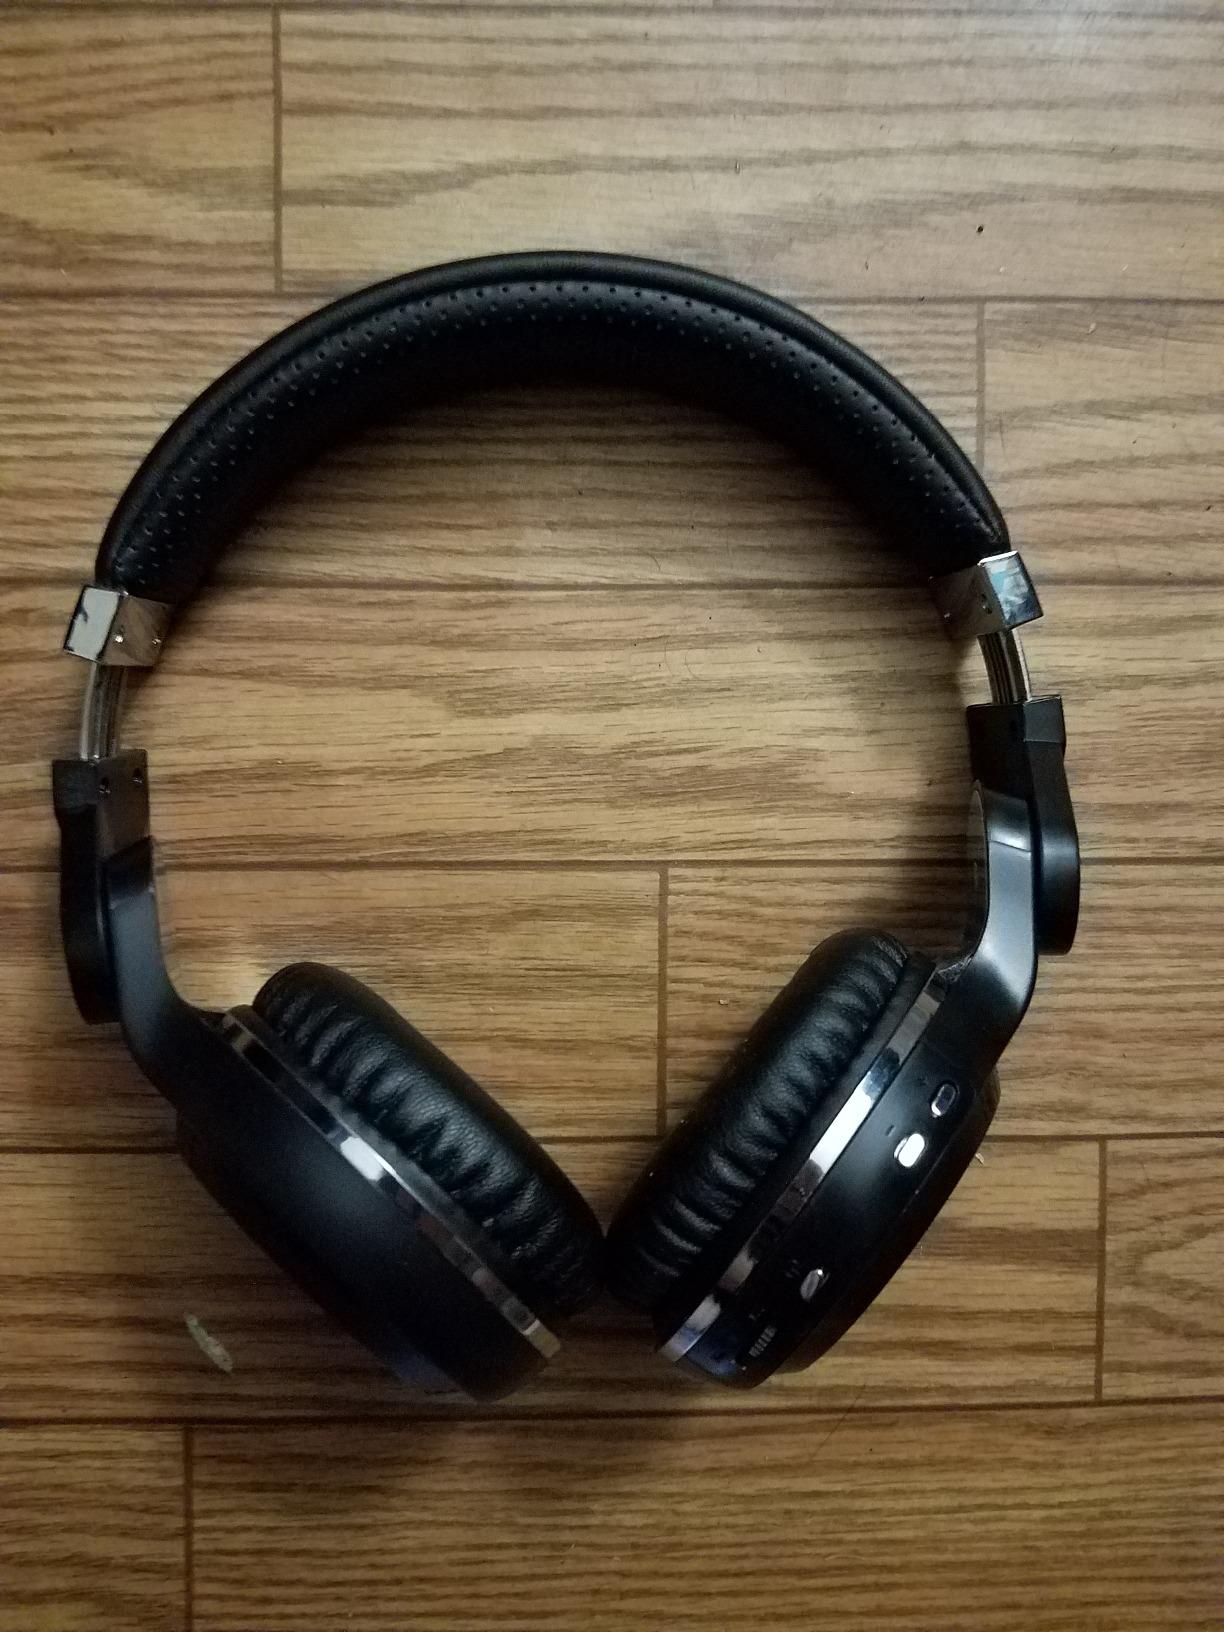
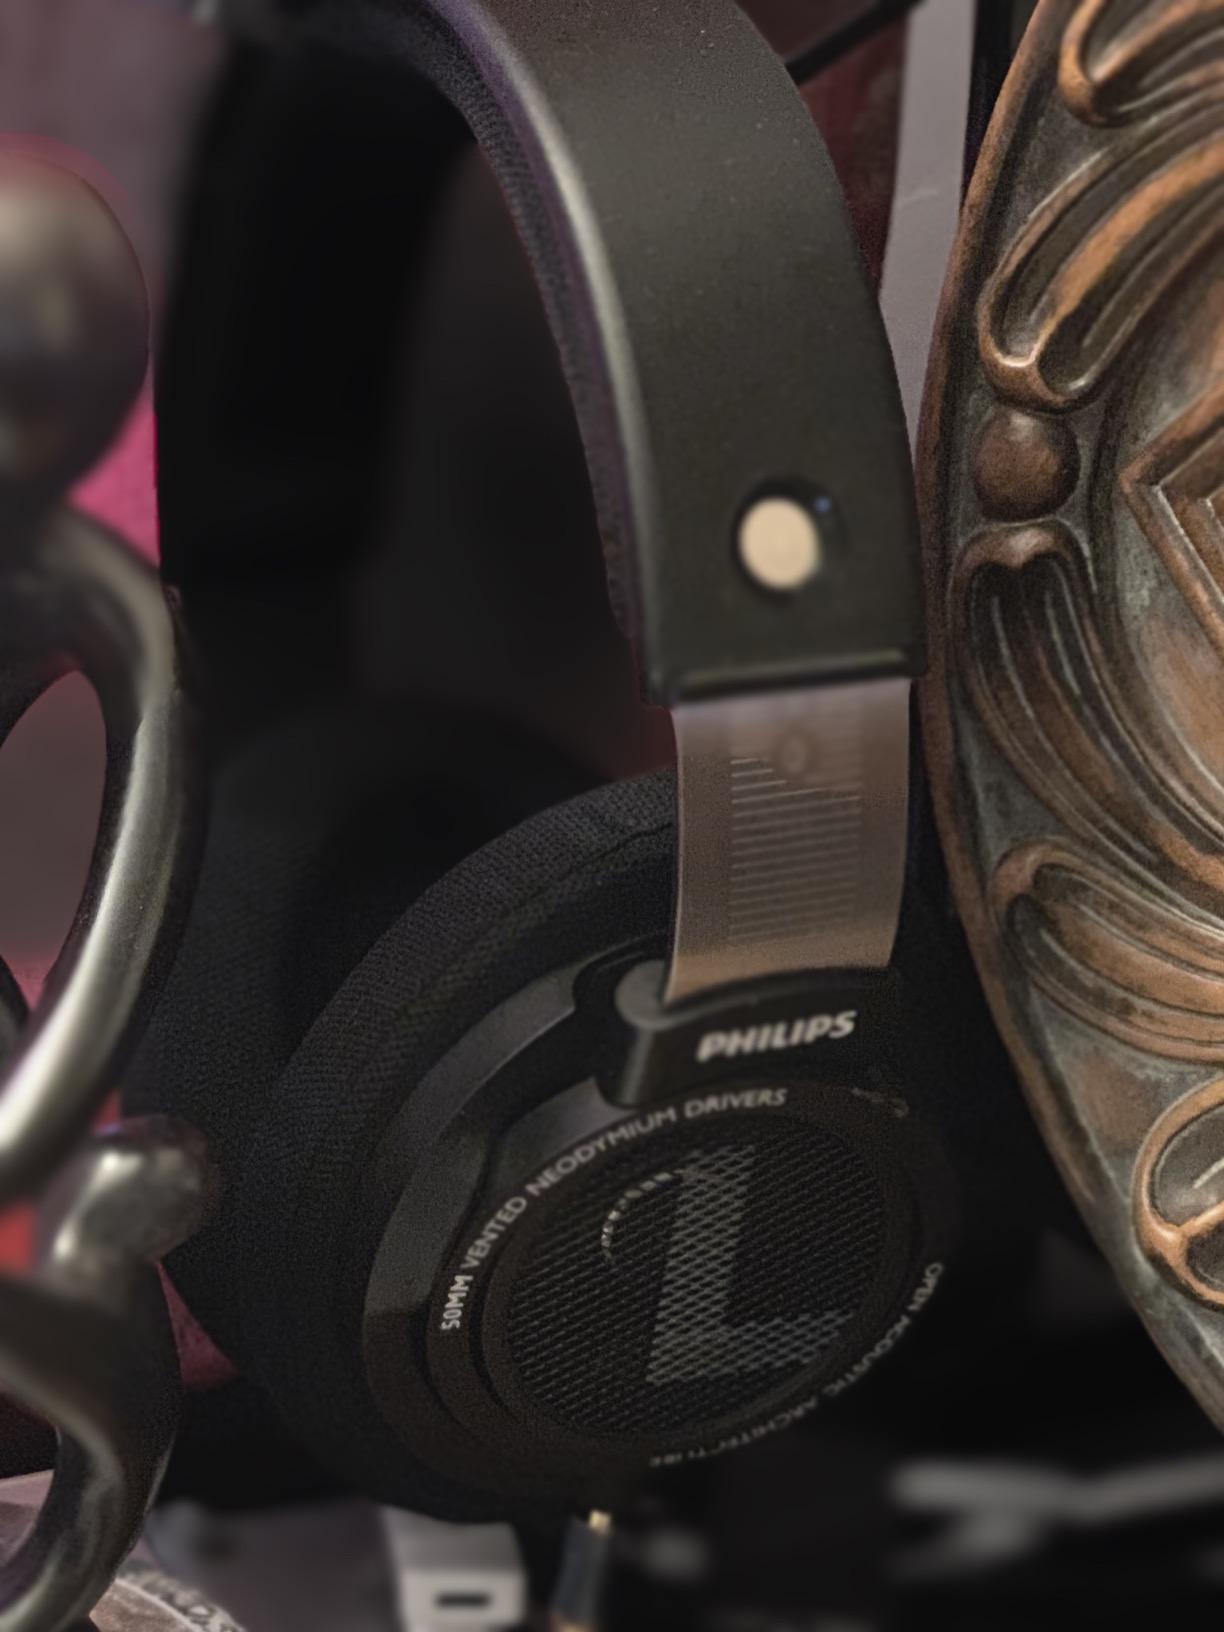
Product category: headphones
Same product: no